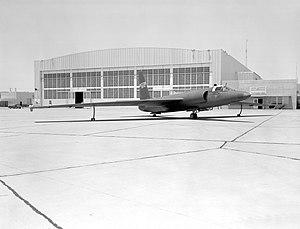
L'incident de l'U-2 se produisit au cours de la guerre froide, le 1ᵉʳ mai 1960, lorsqu'un avion espion américain Lockheed U-2 fut abattu au-dessus de l'Union soviétique. Au début, le gouvernement des États-Unis nia la finalité de la mission, mais il dut la reconnaître lorsque le gouvernement soviétique récupéra l'épave de l'avion et le pilote survivant, Francis Gary Powers. Se produisant à peine deux semaines avant l'ouverture d'un sommet Est-Ouest à Paris, l'incident, embarrassant pour les États-Unis, entraîna une détérioration des relations entre les deux pays et mit fin à la « première détente ».